Joseph Whitley

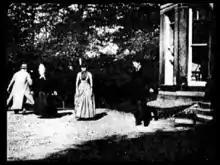
Whitley (far left) in "Roundhay Garden Scene", directed by Louis Le Prince

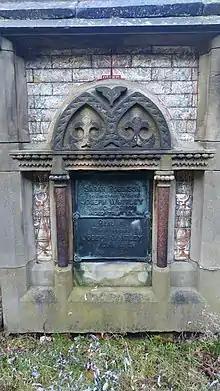
Gravestone in Roundhay Churchyard, Leeds, of Sarah Robinson, and her husband, Joseph Whitley

Joseph Whitley (17 October 1816 – 12 January 1891) was an English mechanical engineer and metallurgist. He appears in the "Roundhay Garden Scene", the earliest known film fragment, shot by his son-in-law Louis Le Prince.